Smith Square

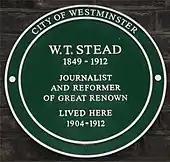
Green plaque on the Lord North Street side of № 5

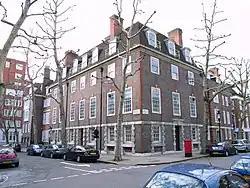
Mulberry House on № 36, former residence of Henry Mond, 2nd Baron Melchett

Sir John Smith, who was Conservative M.P. for Cities of London and Westminster from 1965 to 1970, lived at № 1.